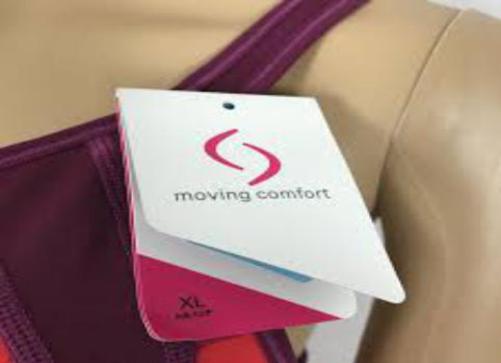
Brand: moving comfort-2
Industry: Clothes